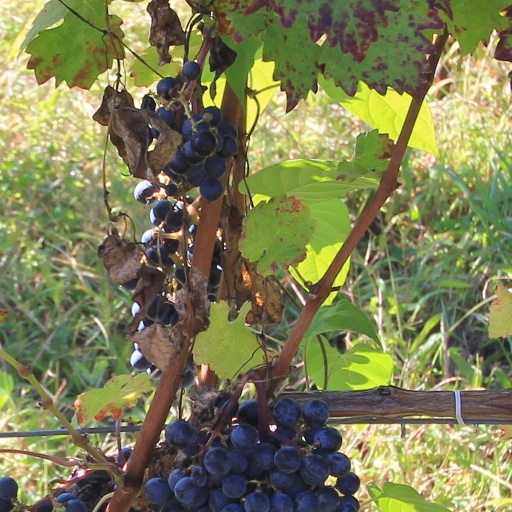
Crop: grape